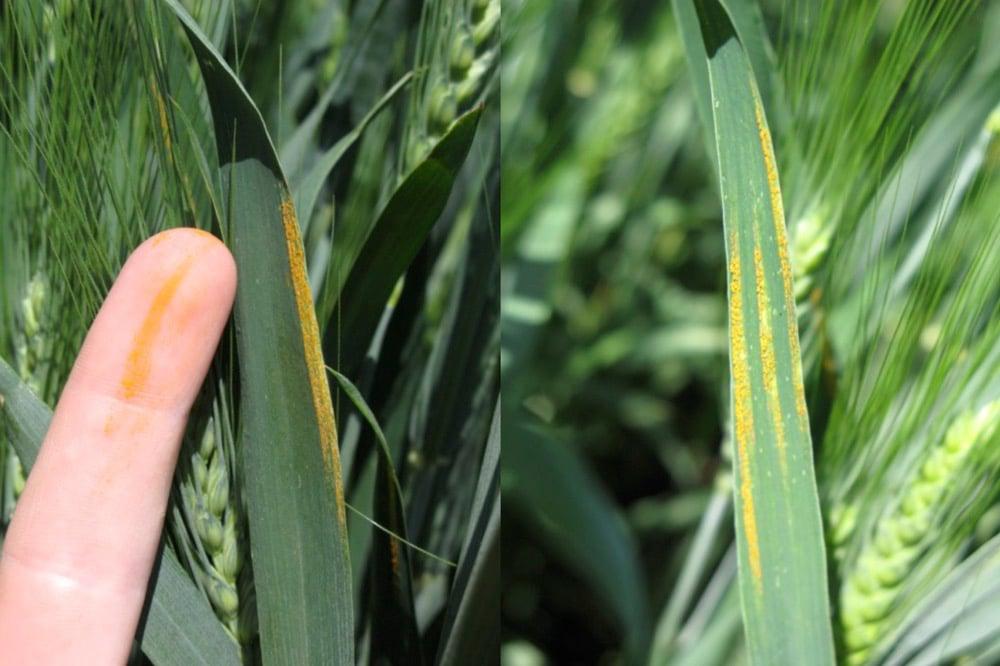
Plant: Wheat
Disease: wheat stripe rust